Extension of a topological group

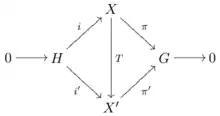
Figure 1

where formula_11 is the natural inclusion over the first factor and formula_12 is the natural projection over the second factor.